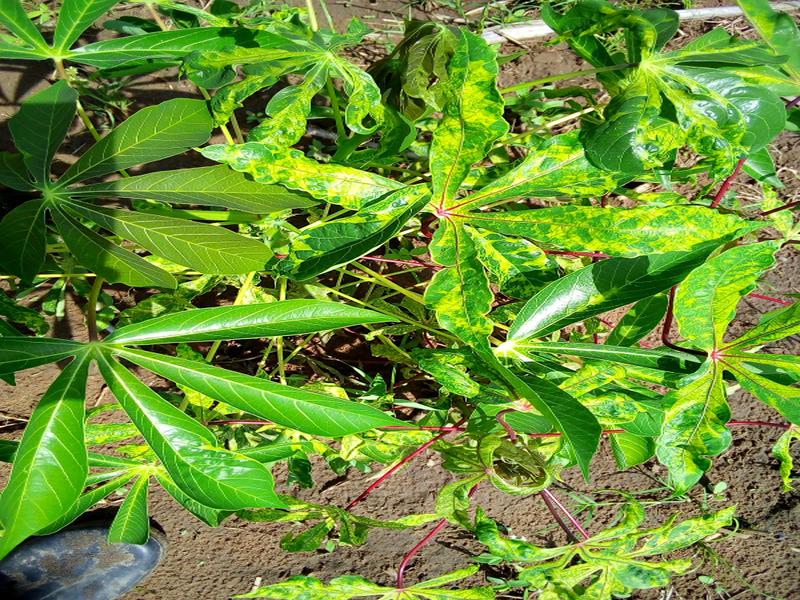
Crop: cassava
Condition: mosaic_disease